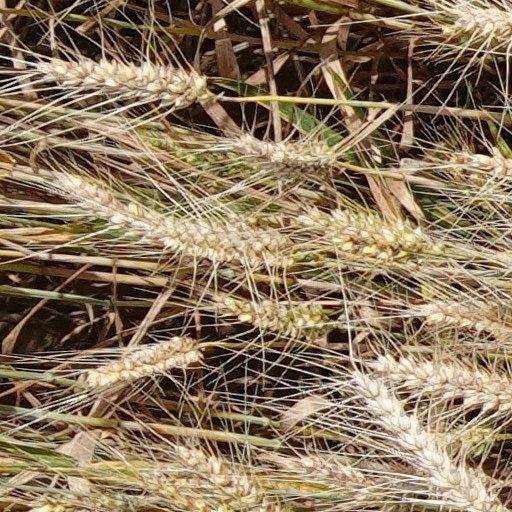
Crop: wheat